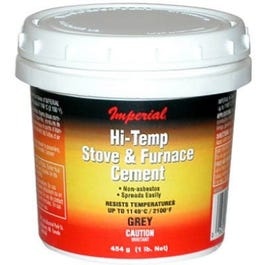
Hi-Temperature Stove/Furnace Cement, Gray, 8-oz.
8oz, gray, hi temperature stove & furnace cement, a heavy bodied silicate cement, used to repair wood or coal stoves, furnaces, fireplaces & flues, especially suited for bonding & sealing metal-to-metal & metal to masonry joints, withstands temperatures up to 1482 degrees Celcius (2700 degrees Fahrenheit).
Brand: Various
Category: Hardware > Building Consumables > Masonry Consumables > Cement, Mortar & Concrete Mixes > Firestop Mortar